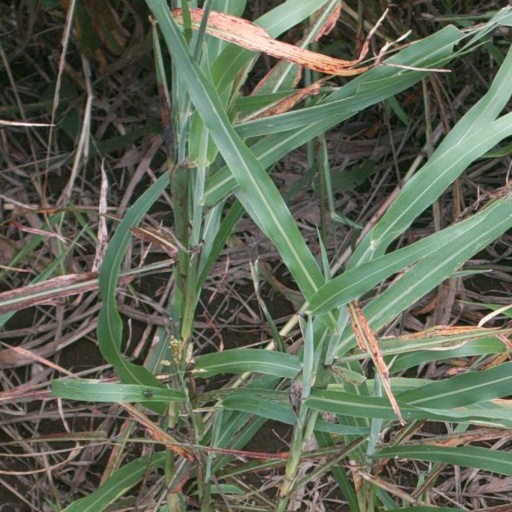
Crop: sorghum